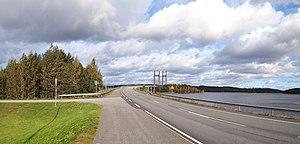
Le route régionale 610 est une route régionale allant de Joutsa à Korpilahti en Finlande.